Lilian Helen Alexander

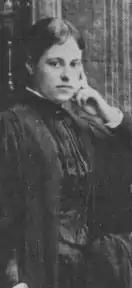
Lilian Helen Alexander at the University of Melbourne, 1887

Lilian Helen Alexander (15 March 1861 – 18 October 1934) was an Australian surgeon and one of the first women to study medicine at the University of Melbourne.